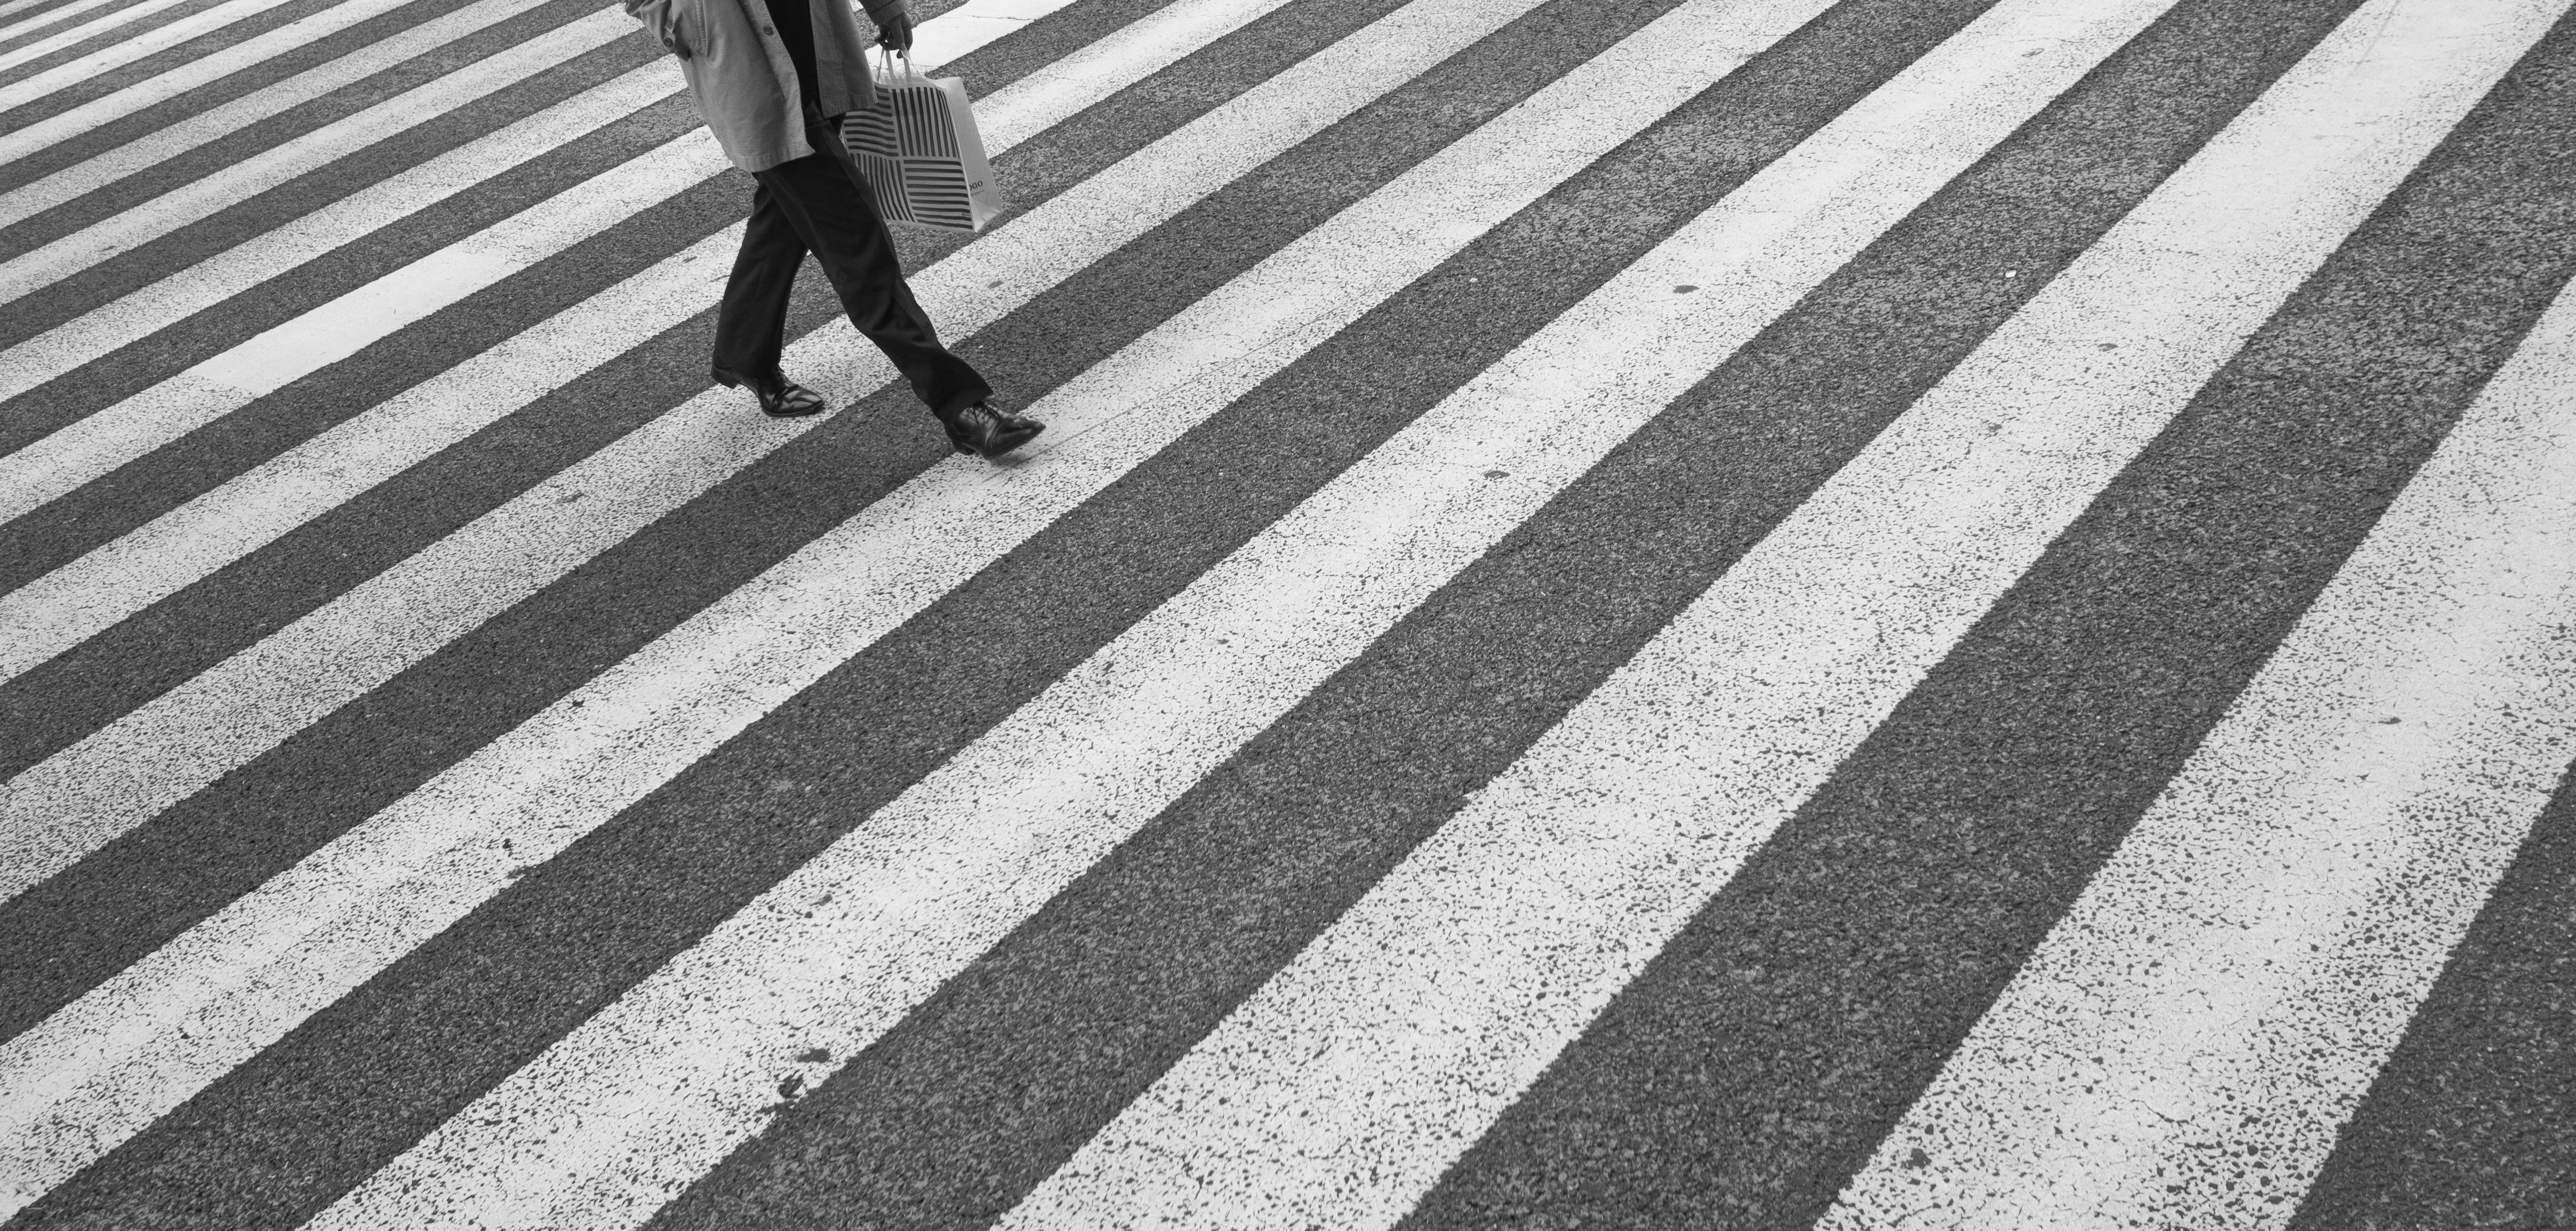
black and white, road, white, street, photography, floor, asphalt, line, shadow, black, monochrome, lane, streetphotography, flickr, thomas, infrastructure, symmetry, olympus, omd, fuji, zebra crossing, shape, leica, monochrom, leuthard, hcb, thomasleuthard, flooring, pedestrian crossing, road surface, monochrome photography